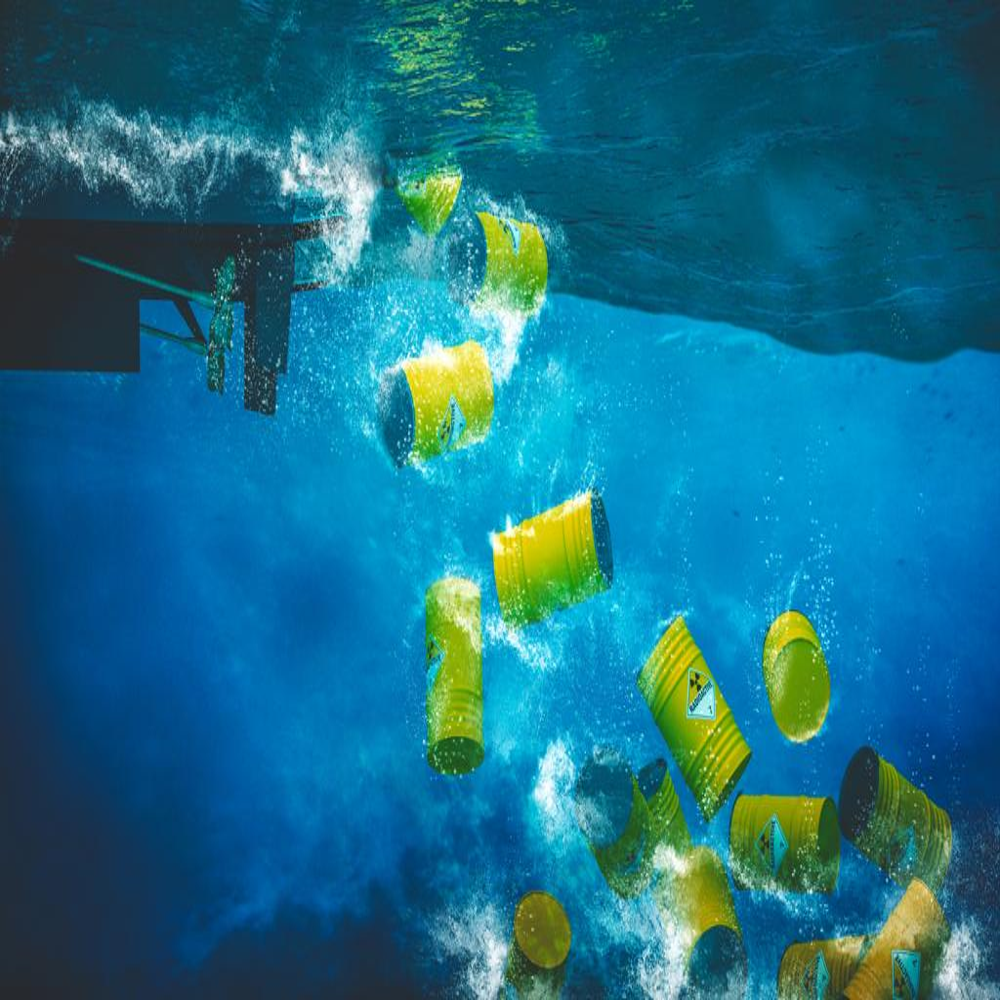
Body of water present: yes
Land polluted: no
Water polluted: yes
Pollution percentage: 10%